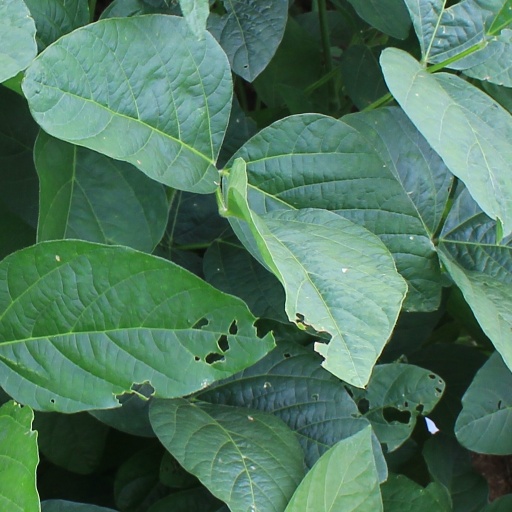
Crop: soybean